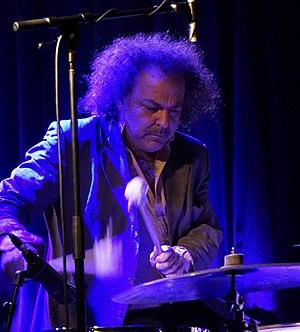
en concert à la Cartonnerie de Reims.